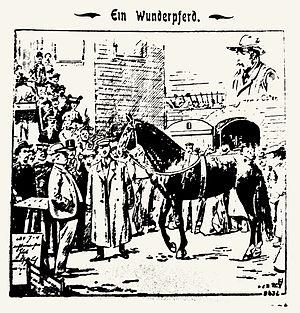
Hans le Malin est un cheval, élevé en Allemagne au début du XXᵉ siècle. Grâce à son « intelligence supérieure », il devient célèbre dans toute l'Europe et met la communauté scientifique de l'époque en émoi. Ce cheval semble, en effet, pouvoir répondre à toutes sortes de questions : « En tapant du sabot, Hans était capable d'additionner, de soustraire, de multiplier et de diviser. Hans pouvait épeler, lire, et résoudre des problèmes d’harmonie musicale ». Son premier propriétaire, Wilhelm von Osten, l'éduque au calcul et à la lecture en toute bonne foi. Face à la controverse suscitée par la réalité de l'intelligence de Hans, plusieurs scientifiques étudient son cas.